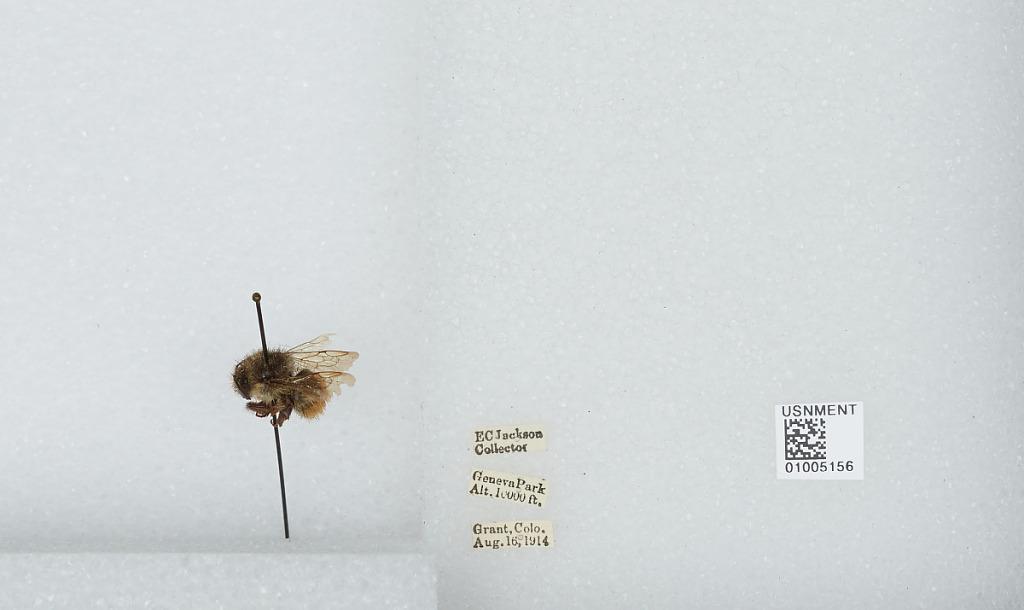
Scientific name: Bombus (Pyrobombus) flavifrons Cresson
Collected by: E. Jackson
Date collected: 1914-8-16
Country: United States
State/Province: Colorado
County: Park
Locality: Geneva Park, Grant
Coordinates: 39.5178, -105.727